Kornel Ujejski

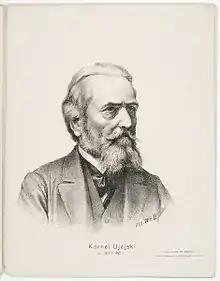
Kornel Ujejski

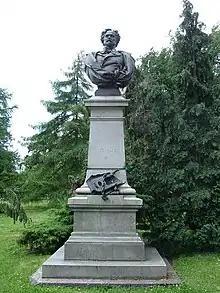
Kornel Ujejski - monument in Szczecin, Poland moved form Lviv in 1946

Kornel Ujejski (September 12, 1823 in Beremyany, Galicia, Austria - September 19, 1897 in Pavliv near Lviv, Galicia, Austria), also known as Cornelius Ujejski, was a Polish poet, patriot and political writer of the Austrian Empire and Austria-Hungary.